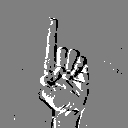
ASL letter: d